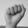
ASL letter: A